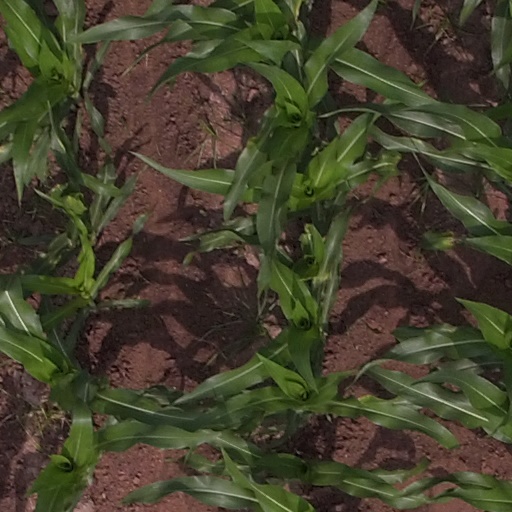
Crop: maize; corn